Tire changer

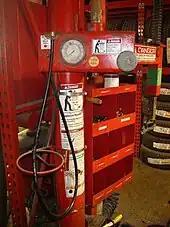
Valve system including air inflation gauge, air hose, and air pressure bleed valve

The air pressure system on a tire changer provides the air to inflate tires mounted on wheels. The air pressure system consists of 4 components: air hose, air inflation gauge, inflation pedal and manual pressure bleed valve. The air hose is located near the top of the tire changer, and it allows compressed air to travel into the tire. A specialized end is used on the air hose to clamp firmly onto valve stems of the wheels. The air inflation gauge displays the air pressure within the tire when the air hose is connected to the valve stem. The air inflation gauge displays the pressure in pounds per square inch (psi). Directly below the air hose on the side of the tire changer is the inflation pedal that enables the inflation of the tire. When the inflation pedal is raised, a burst of air is released from valves next to each rim clamp toward the bottom bead of the tire to help with inflation. The manual bleed valve is located next to the air hose and air inflation gauge. The manual bleed valve allows the manual release of air pressure from tire.